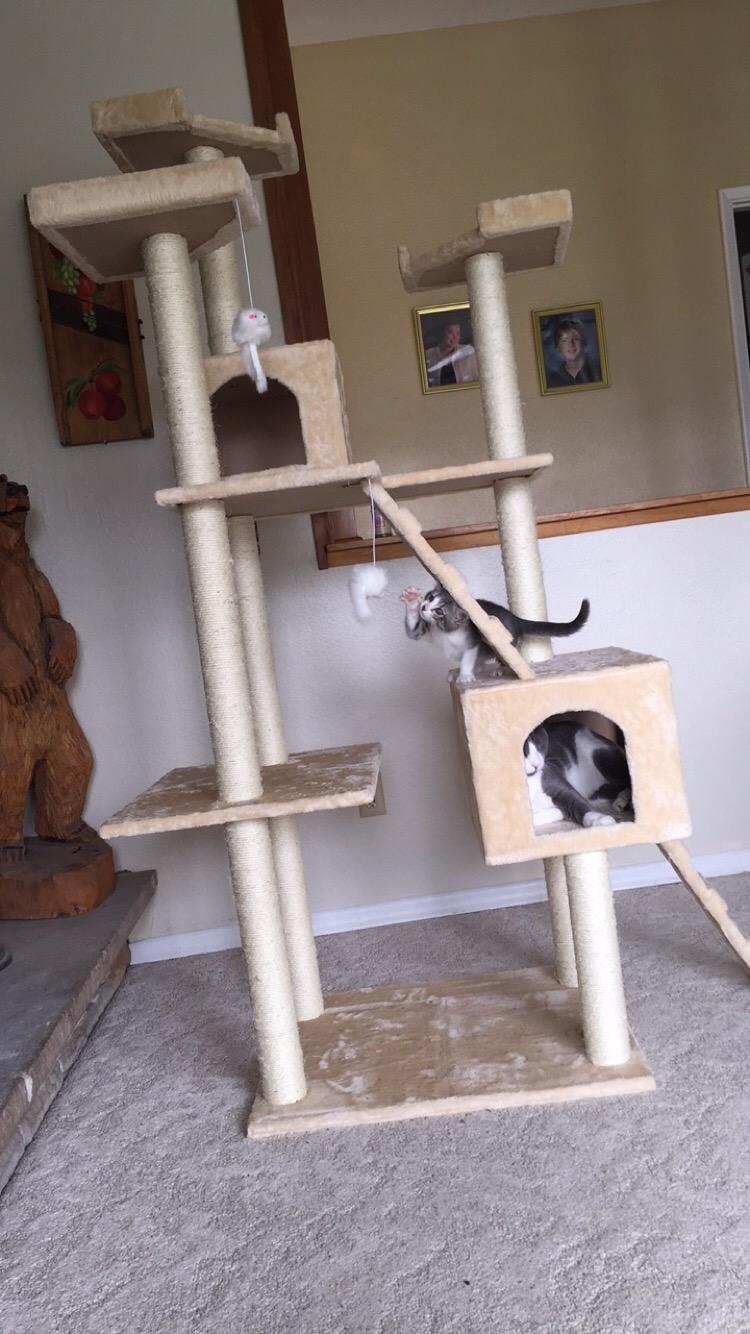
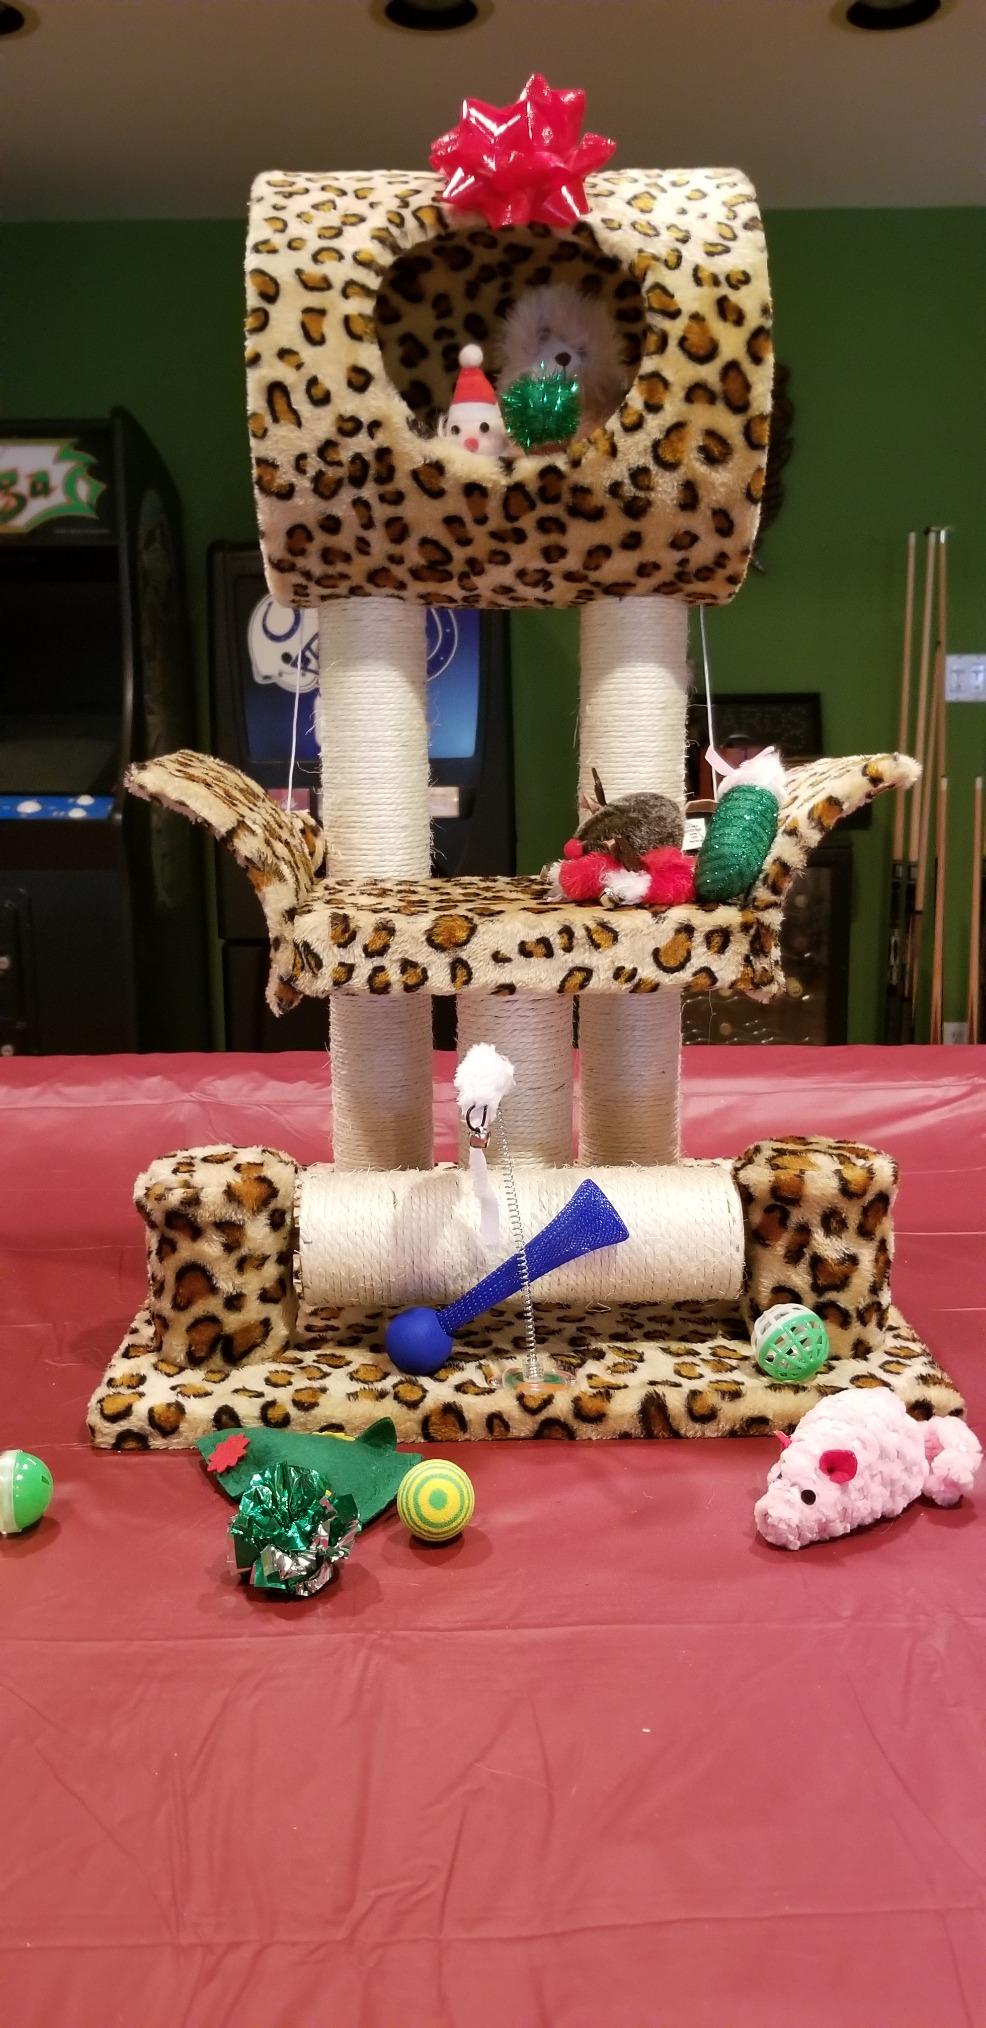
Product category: items_cat tree
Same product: no